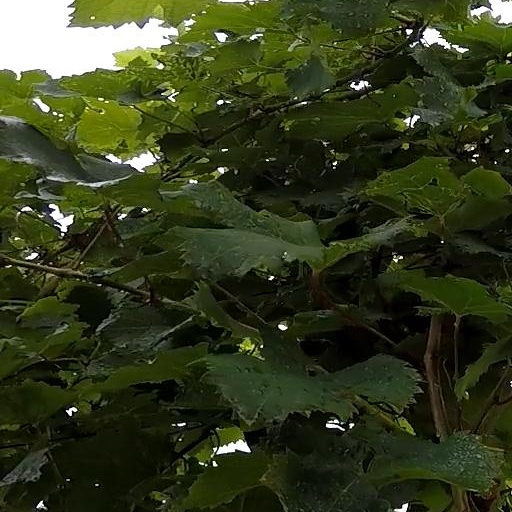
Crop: grape